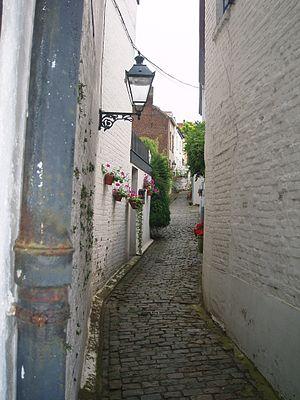
rue de la Pente Auderghem Belgium
La rue de la Pente est une ruelle bruxelloise pavée de la commune d'Auderghem qui monte en pente de la rue du Vieux Moulin à la rue du Villageois.